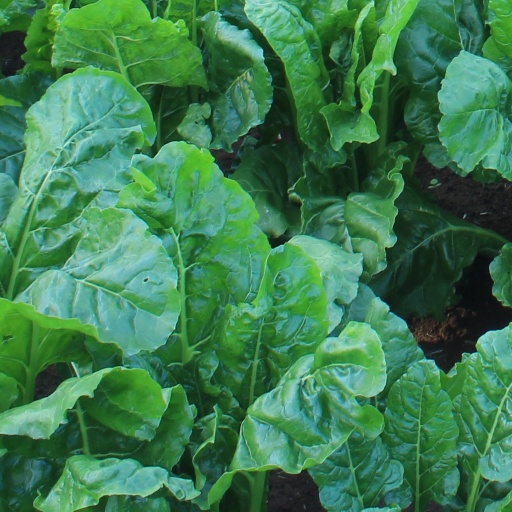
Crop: sugar beet